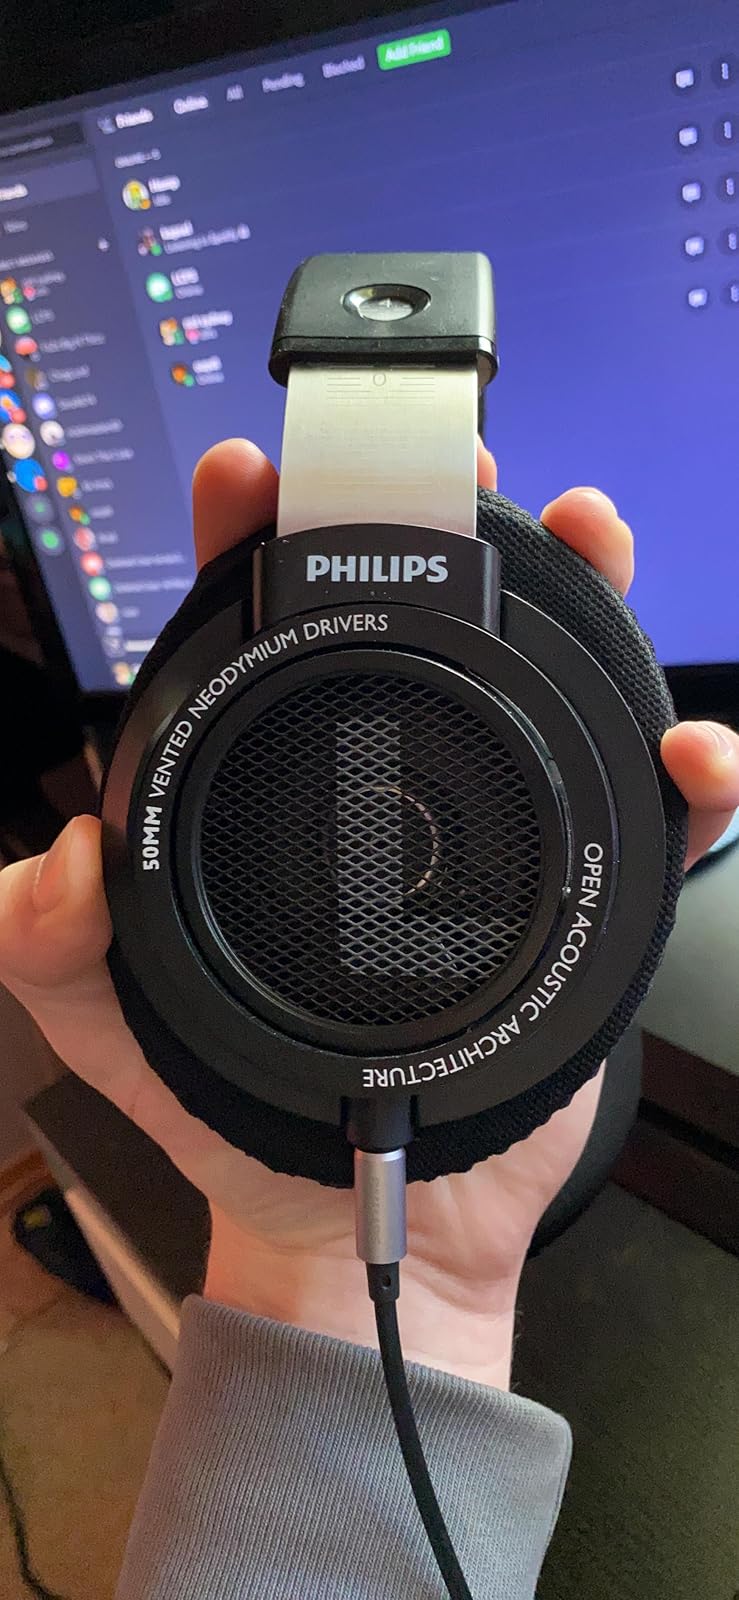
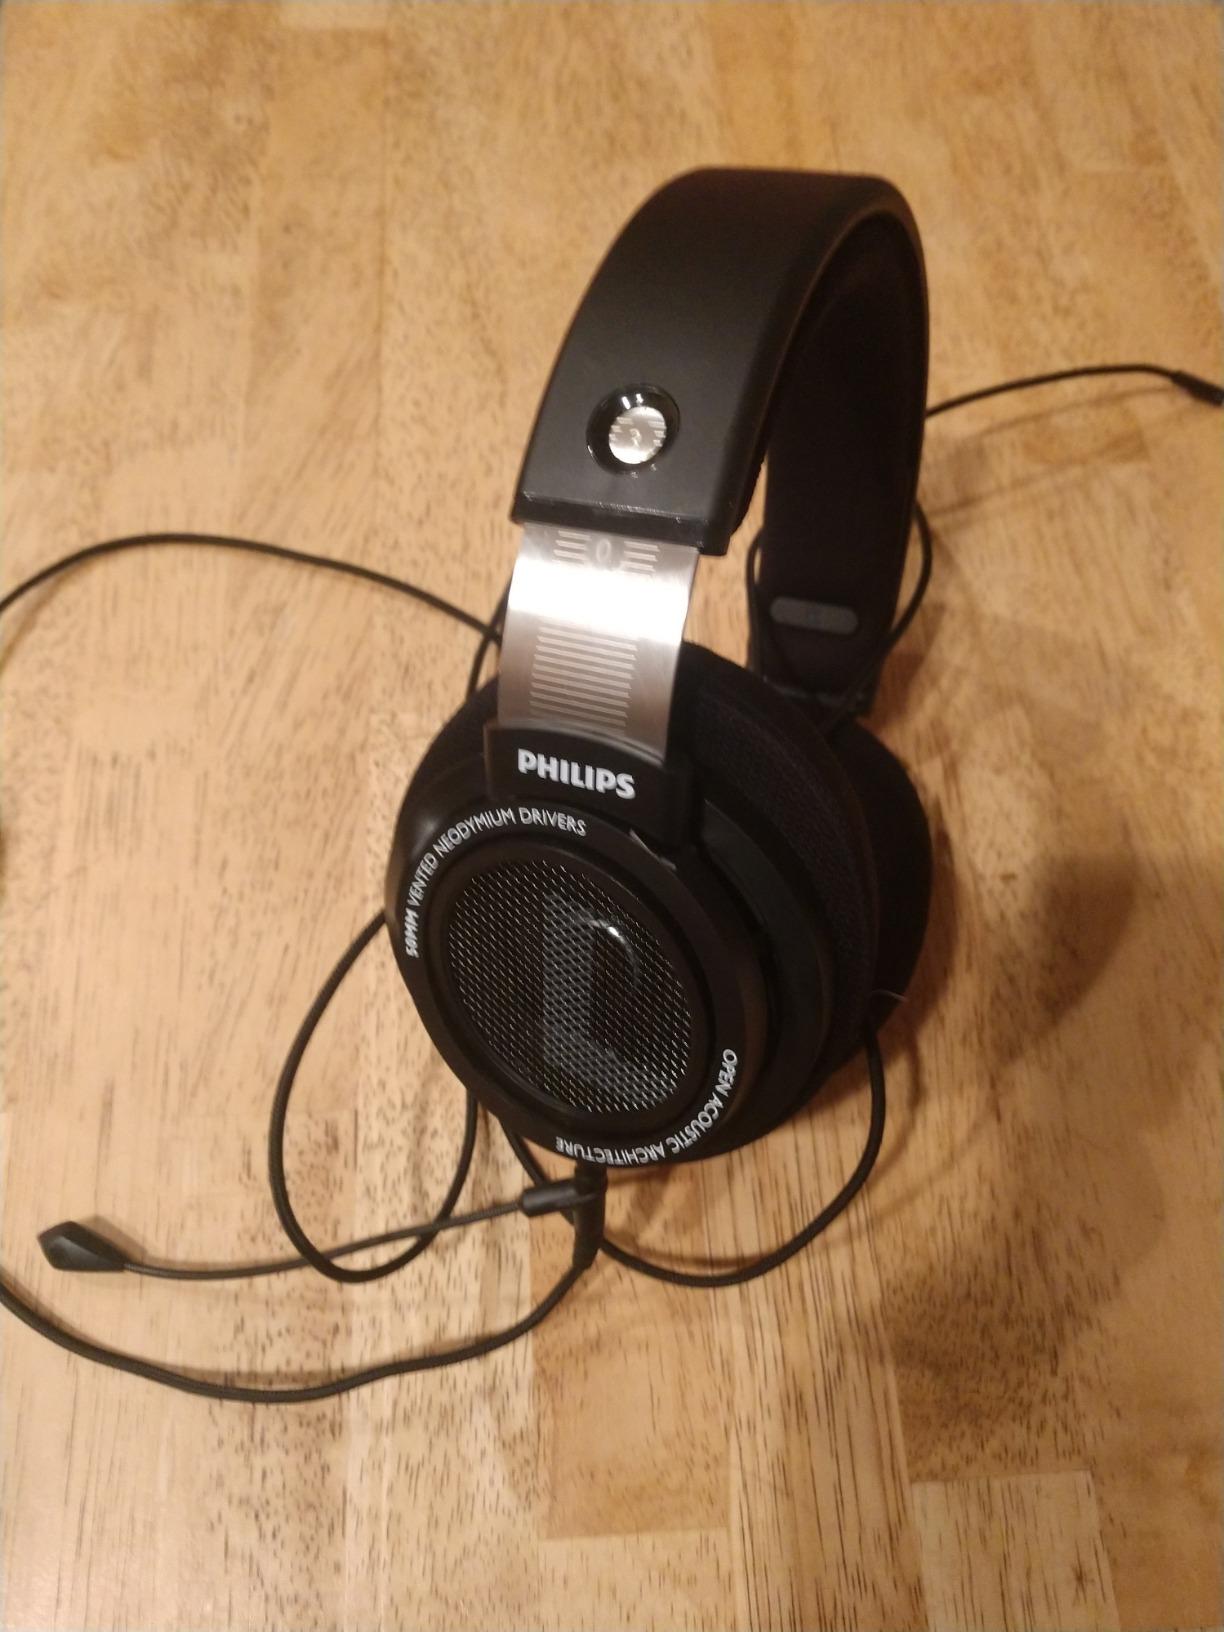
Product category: headphones
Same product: yes